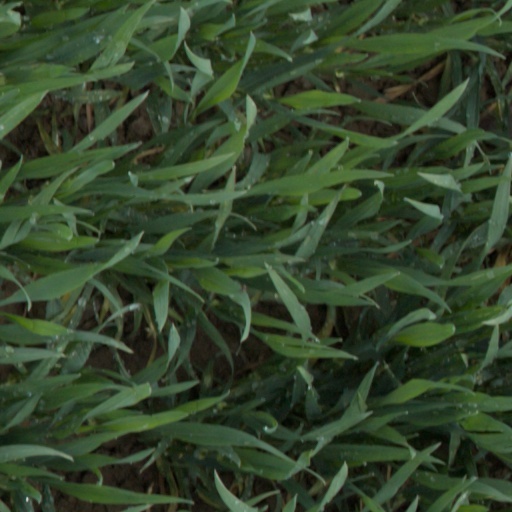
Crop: wheat